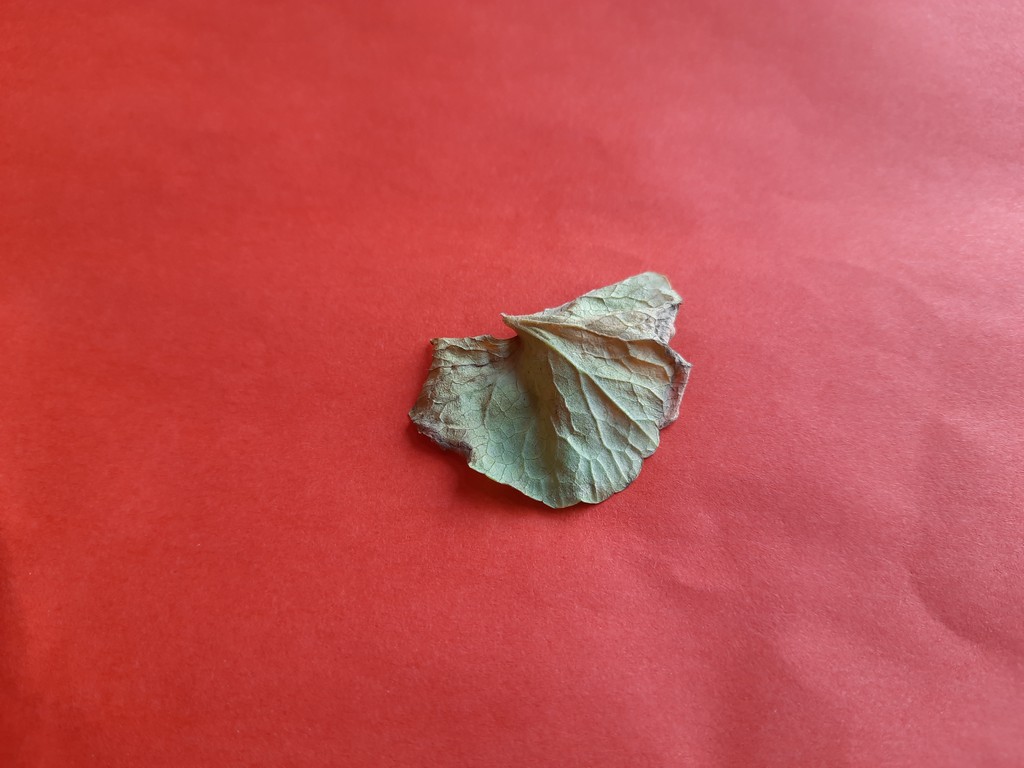
Label: Dried